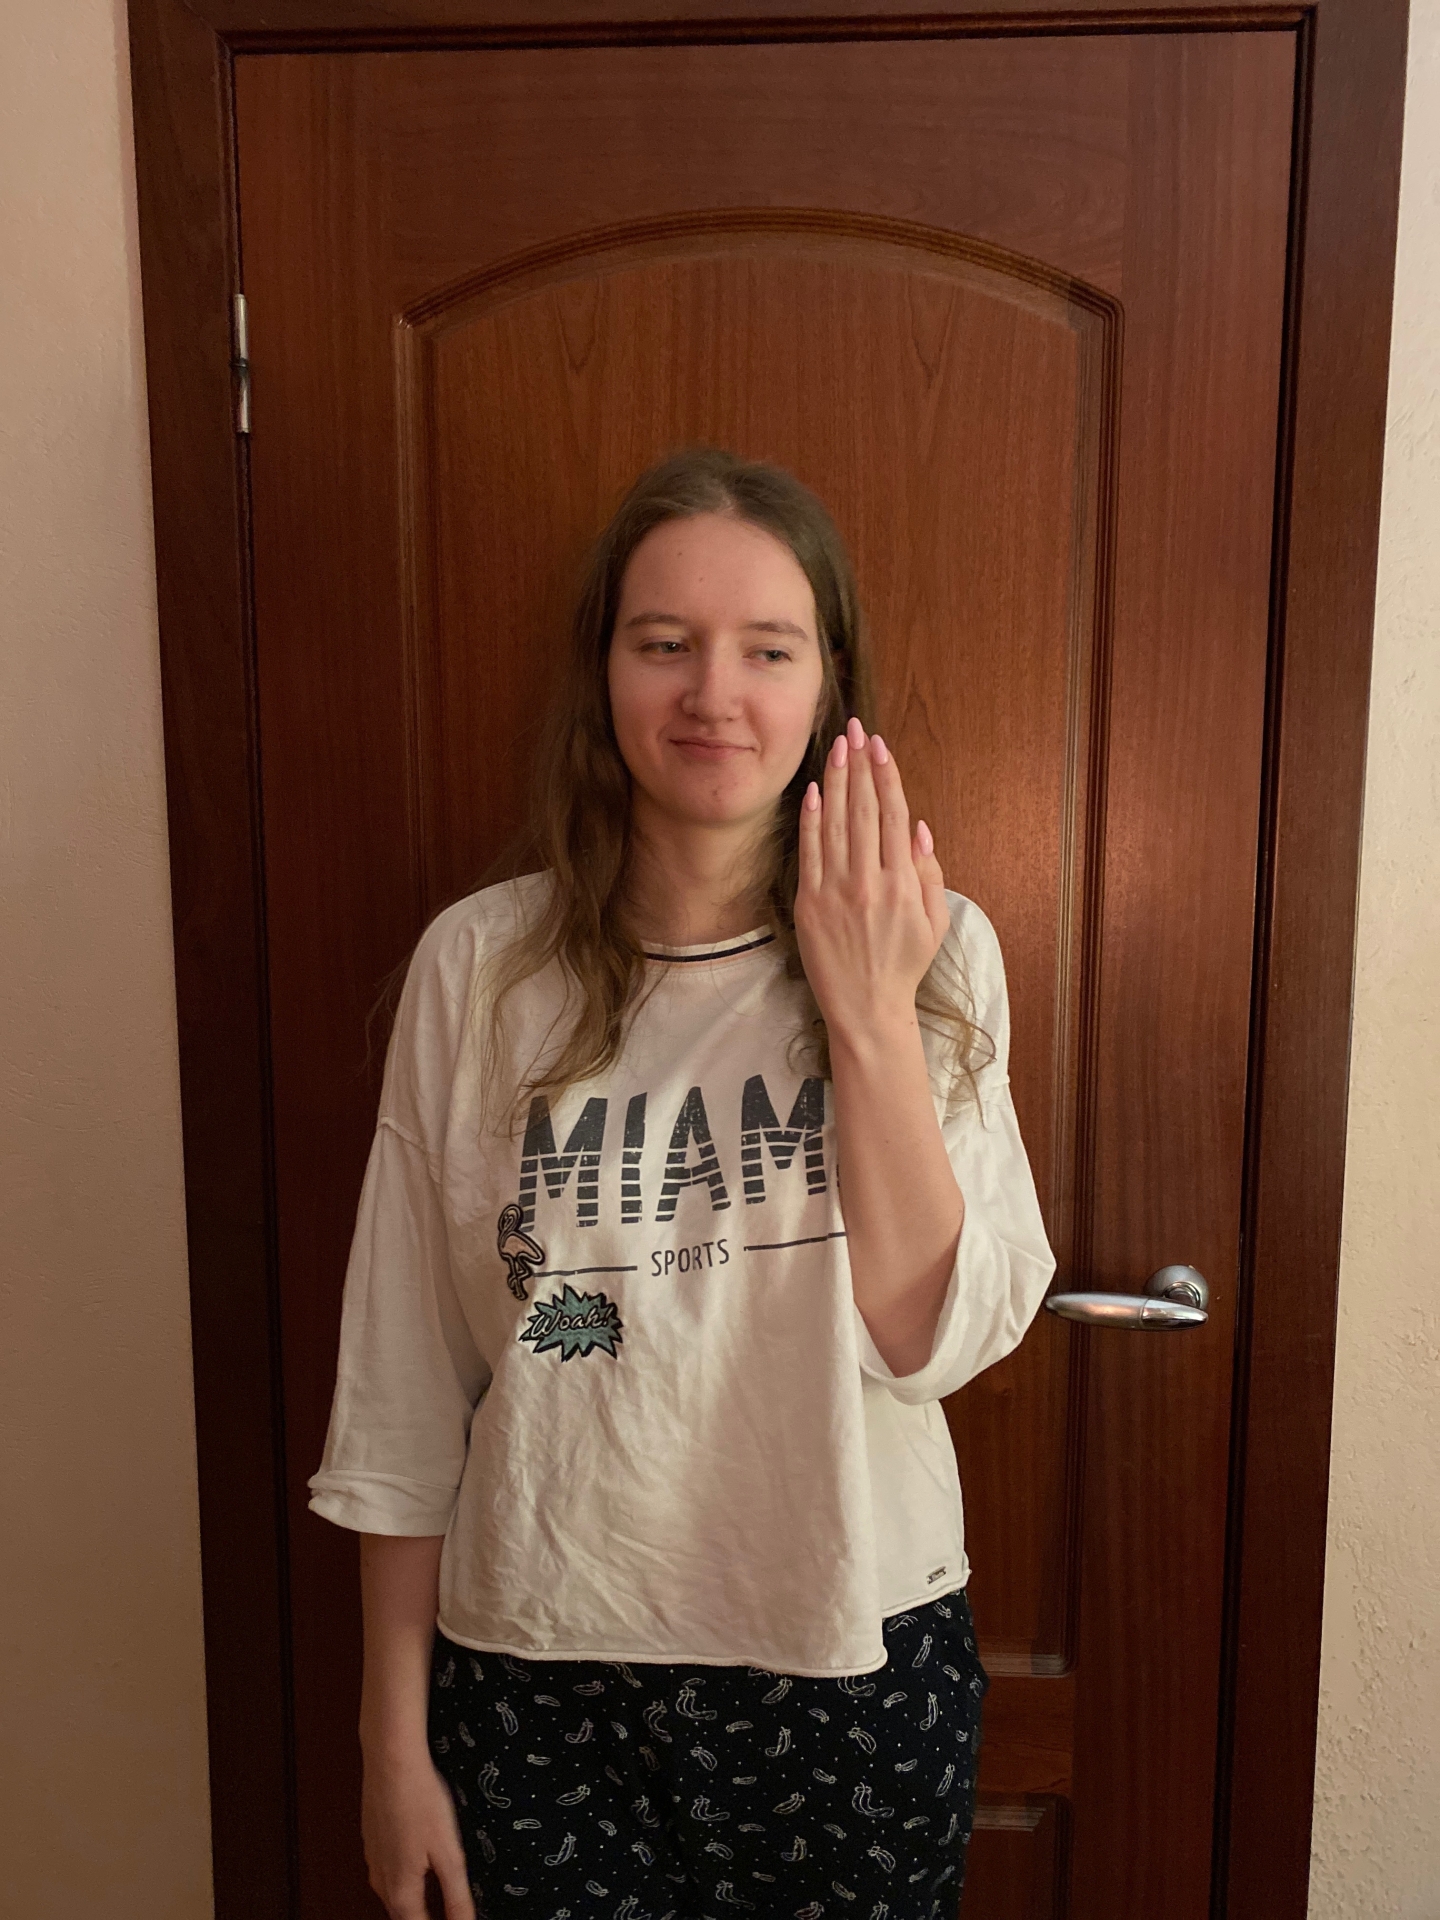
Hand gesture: stop_inverted